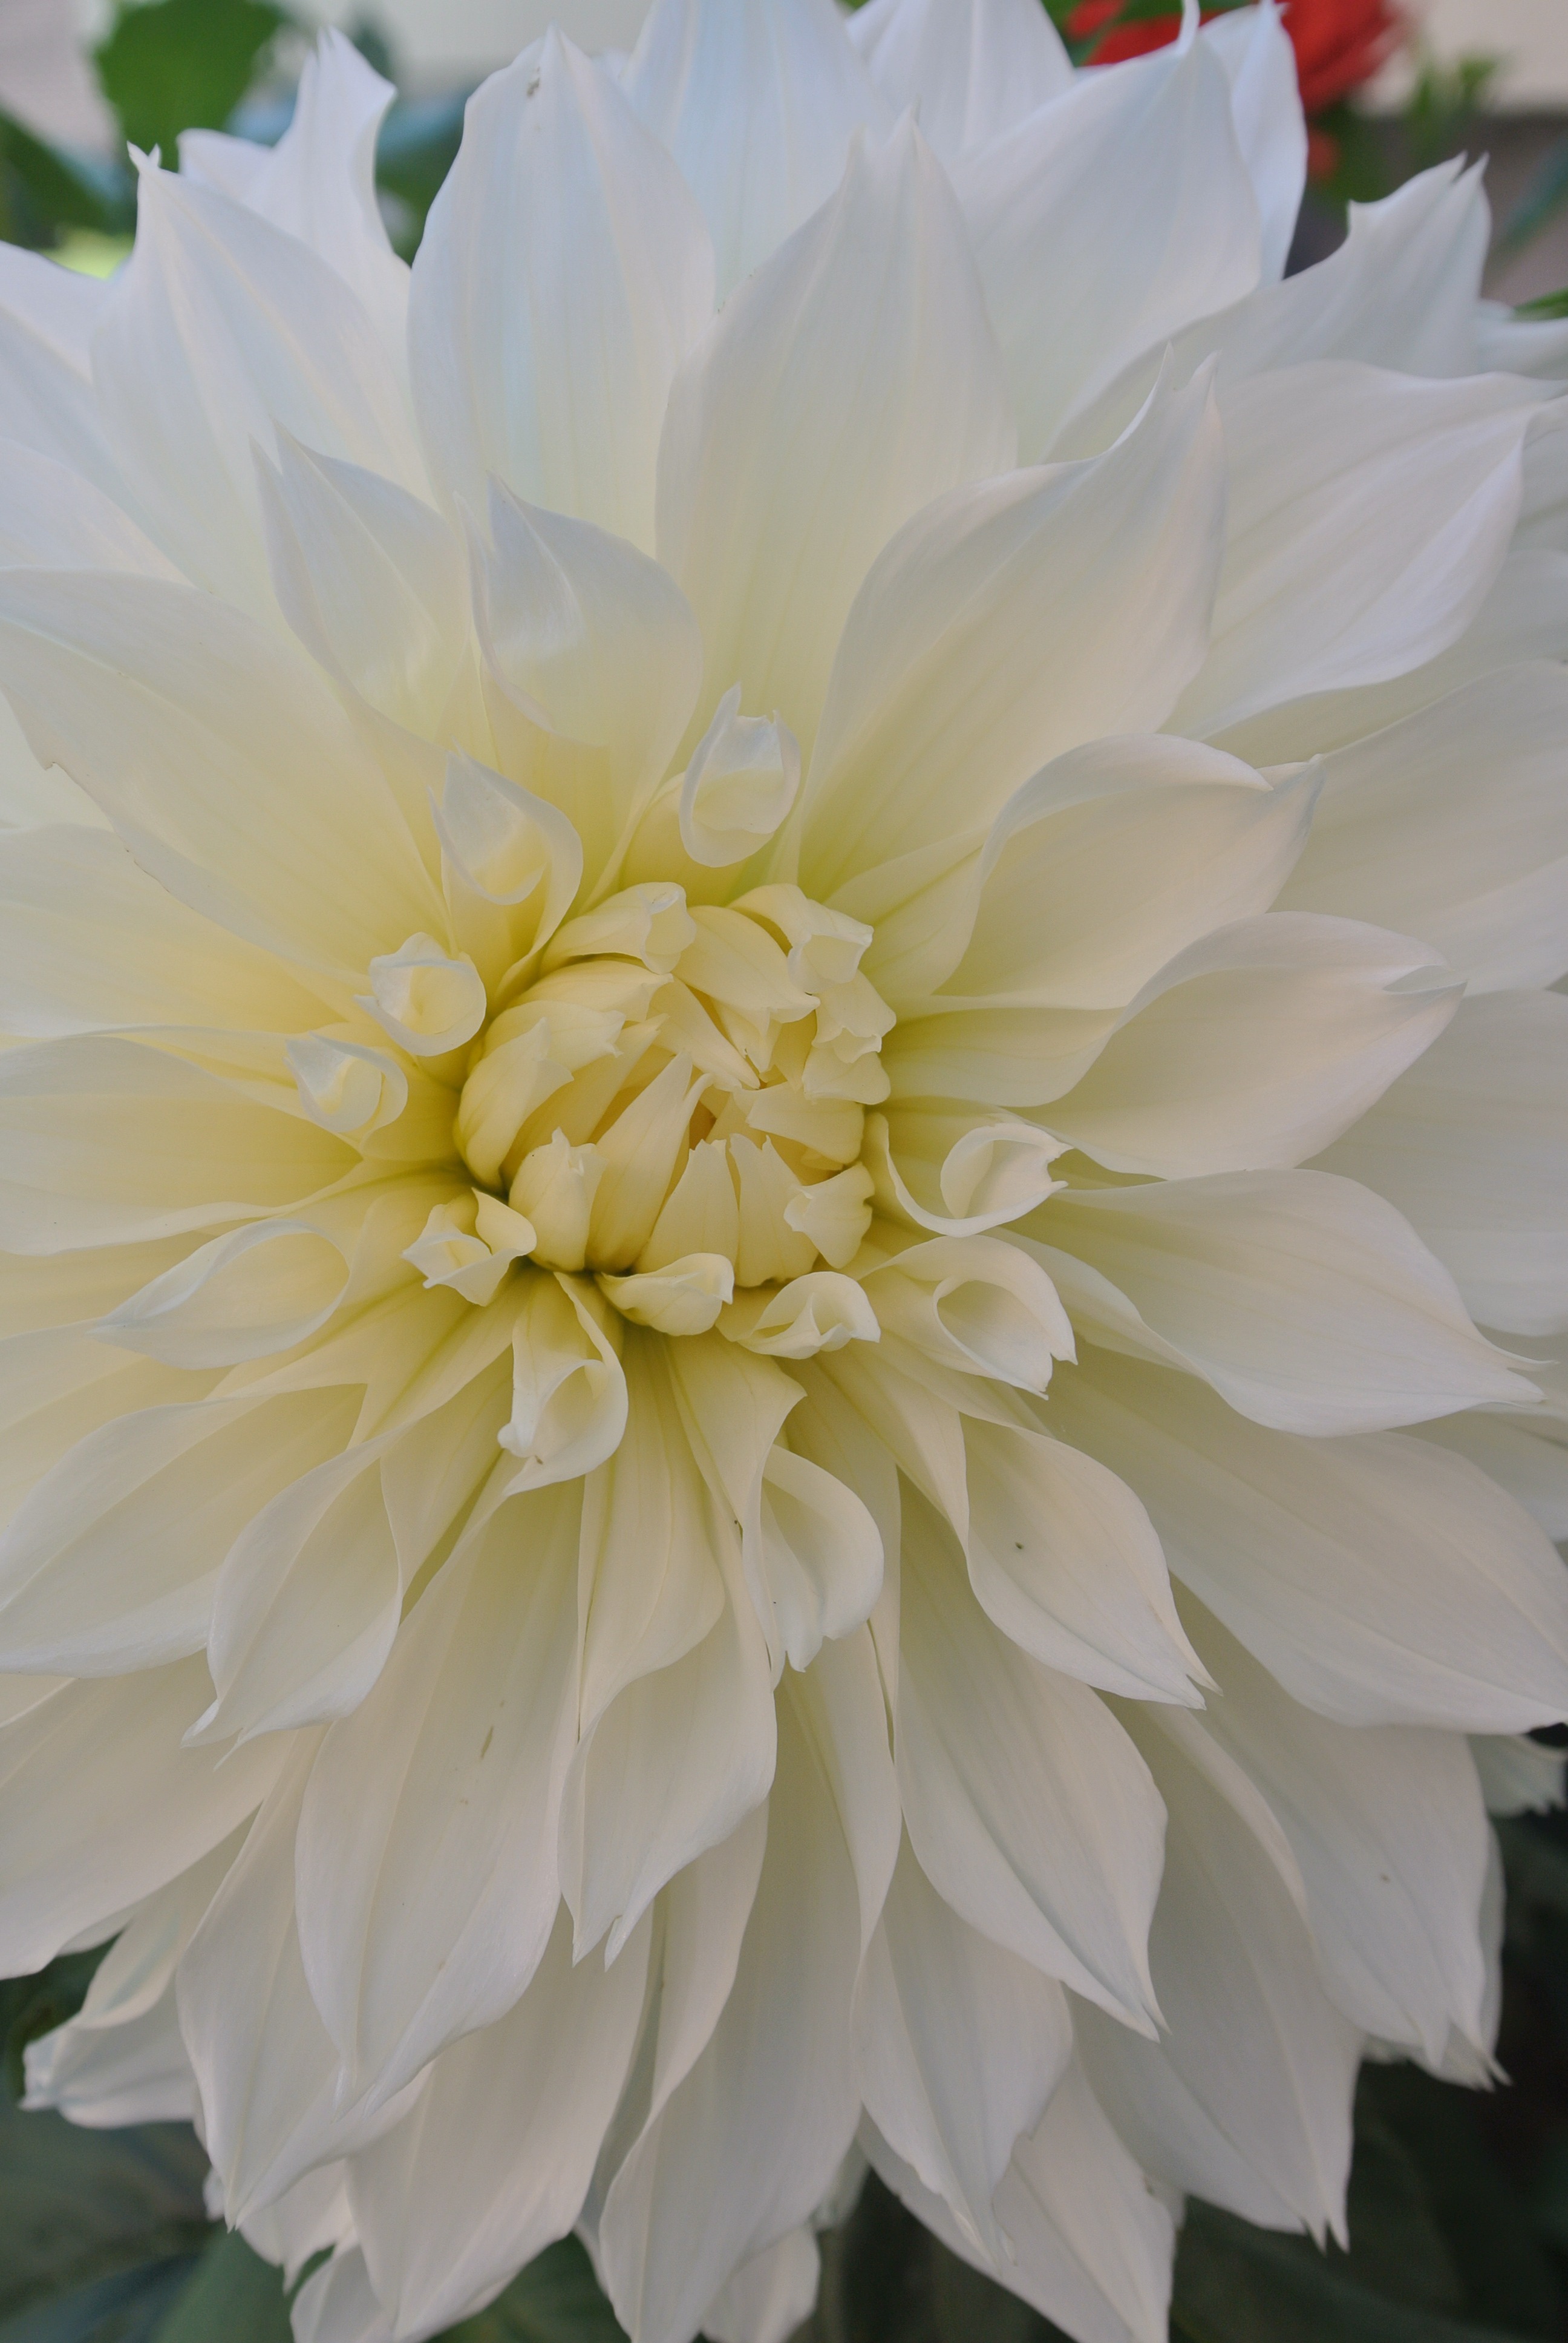
blossom, plant, white, flower, petal, bloom, flora, dahlia, dahlia garden, peony, flowering plant, daisy family, city car, asterales, land plant, chrysanths